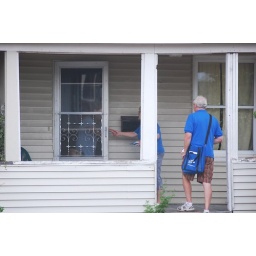
It's always nice when the dogs are as friendly as the owner (lol)[Note: see dog's head in the bottom of the door window]